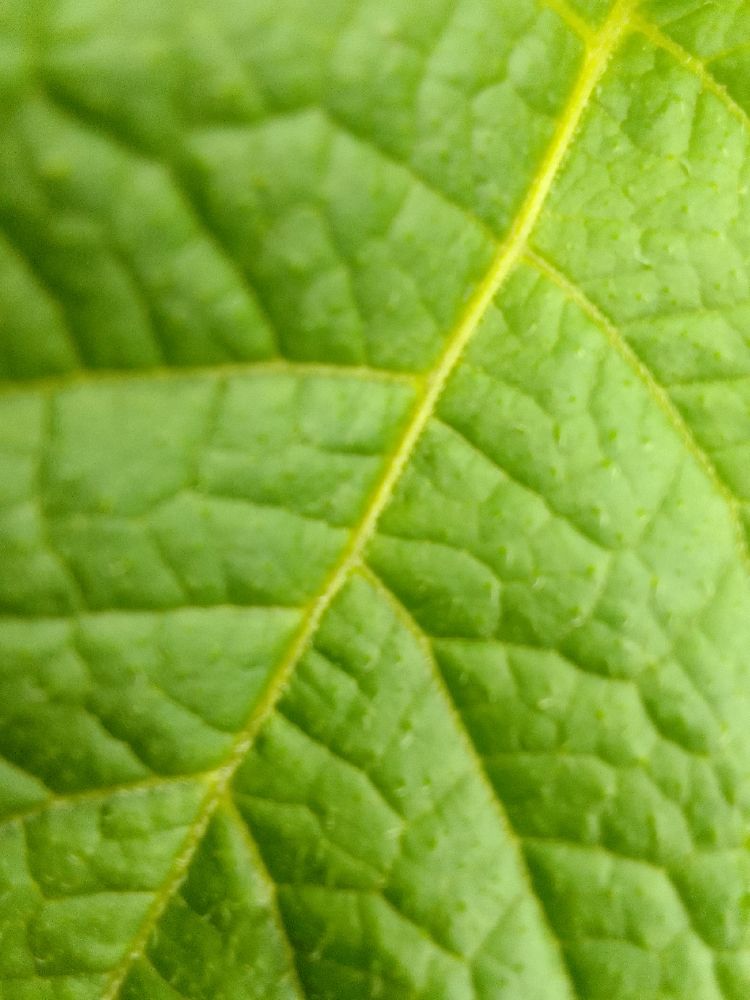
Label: Healthy